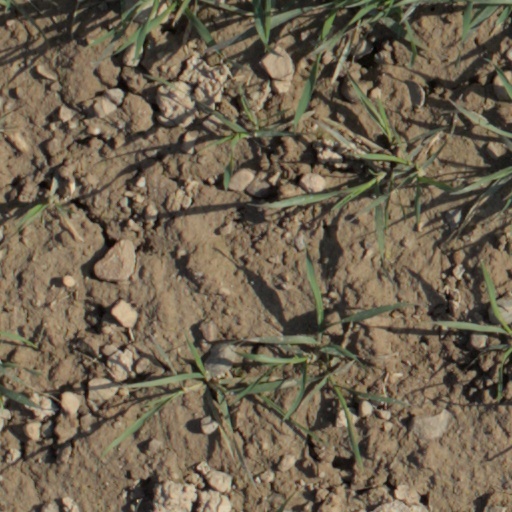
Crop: wheat